Weisskunig

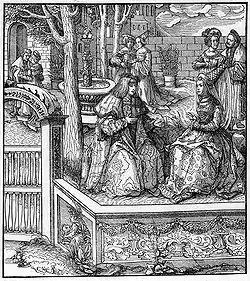
Maximilian and Mary of Burgundy, surrounded by other lovers who are caressing each other

As the work is a mirror of princes, political arts play a prominent part. The author opines that a successful ruler relies on five bases of ruling: understanding of God, of the influence of planets, reason, gentleness and restraint in using violence. A ruler needs a humane education and in order to maintain his authority, should be more knowledgeable than his subjects. This requirement is not only concerned with the type of knowledge needed for the immediate tasks of a monarch, but also liberal arts, minting of coins, foreign languages and manual labour skills. This scheme of education has attracted considerable debate regarding its humanistic nature (seemingly influenced by the emperor's friends, who had received a humanist education) and its universal validity.